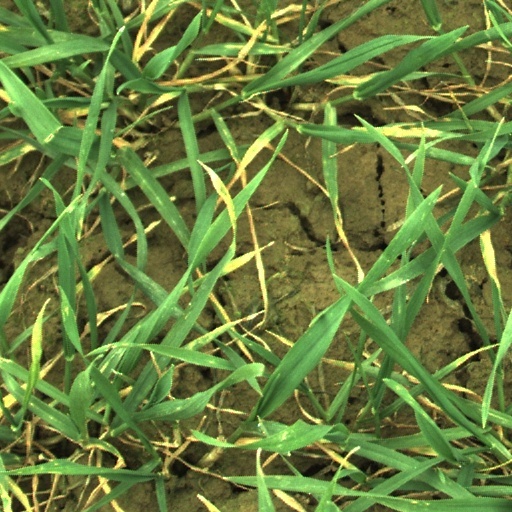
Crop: wheat